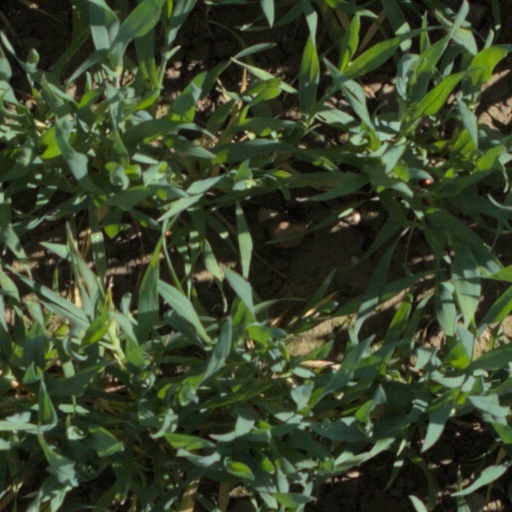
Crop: wheat